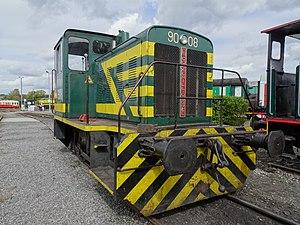
Le locotracteur 9008 au festival vapeur du CFV3V
La série 90/91 est une série de locotracteurs diesel destinés à la remorque de convois courts : manœuvre de locomotives et desserte de raccordements industriels pour le compte de la SNCB. Elles ont de nombreuses cousines au sein d'entreprises privées belges ou étrangères raccordées au rail, parmi lesquelles Fina ou l'Arbed.
La Société anonyme John Cockerill à Seraing est une ancienne société sidérurgique et charbonnière de la région de Liège ainsi nommée après la mort de son fondateur, John Cockerill, survenue en 1840. Résultat de fusions qui se sont faites dès le XIXᵉ siècle, et la fusion définitive de Cockerill avec la société sidérurgique Hainaut-Sambre, Cockerill-Sambre est l'un des fleurons de l'industrie belge, avant son déclin progressif.